Nuclear fission

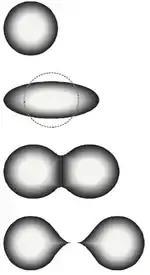
The stages of binary fission in a liquid drop model. Energy input deforms the nucleus into a fat "cigar" shape, then a "peanut" shape, followed by binary fission as the two lobes exceed the short-range nuclear force attraction distance, and are then pushed apart and away by their electrical charge. In the liquid drop model, the two fission fragments are predicted to be the same size. The nuclear shell model allows for them to differ in size, as usually experimentally observed.

Fission cross sections are a measurable property related to the probability that fission will occur in a nuclear reaction. Cross sections are a function of incident neutron energy, and those for and are a million times higher than at lower neutron energy levels. Absorption of any neutron makes available to the nucleus binding energy of about 5.3 MeV. needs a fast neutron to supply the additional 1 MeV needed to cross the critical energy barrier for fission. In the case of however, that extra energy is provided when adjusts from an odd to an even mass. In the words of Younes and Lovelace, "...the neutron absorption on a target forms a nucleus with excitation energy greater than the critical fission energy, whereas in the case of "n" + , the resulting nucleus has an excitation energy below the critical fission energy."